United States Air Force Academy

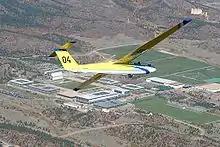
Cadets have the opportunity to fly gliders as part of their training.

Other locations on campus serve support roles for cadet training and other base functions. Doolittle Hall is the headquarters of the academy's Association of Graduates and also serves as the initial reception point for new cadets arriving for Basic Cadet Training. It is named after General Jimmy Doolittle. The Goldwater Visitor Center, named after longtime proponent of the academy United States Senator Barry Goldwater, is the focal point for family, friends and tourists visiting the academy grounds. The Academy Airfield is used for training cadets in airmanship courses, including parachute training, soaring and powered flight. Interment at the Academy Cemetery is limited to academy cadets and graduates, certain senior officers, certain academy staff members, and certain other family members. Air power notables Carl Spaatz, Curtis E. LeMay and Robin Olds, are interred here.